Quadrilateral Security Dialogue

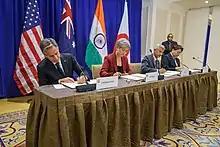
Quad foreign ministers meet in New York at the margins of the 2022 UN General Assembly

On 15 March 2021, US Secretary of State Antony Blinken and Defense Secretary Lloyd Austin arrived at the Yokota Air Base in Tokyo.